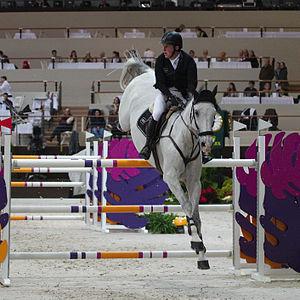
Cognac Champblanc est un cheval hongre de saut d'obstacles, gris, inscrit au stud-book du Holsteiner. Il se fait connaître grâce à ses succès avec le cavalier néerlandais Gerco Schröder, notamment pour sa participation à la médaille d'or de saut d'obstacles par équipes aux championnats d'Europe de 2015. Il est sponsorisé par le fabricant d'armes Gaston Glock, d'où la modification de son nom en Glock's Cognac Champblanc.